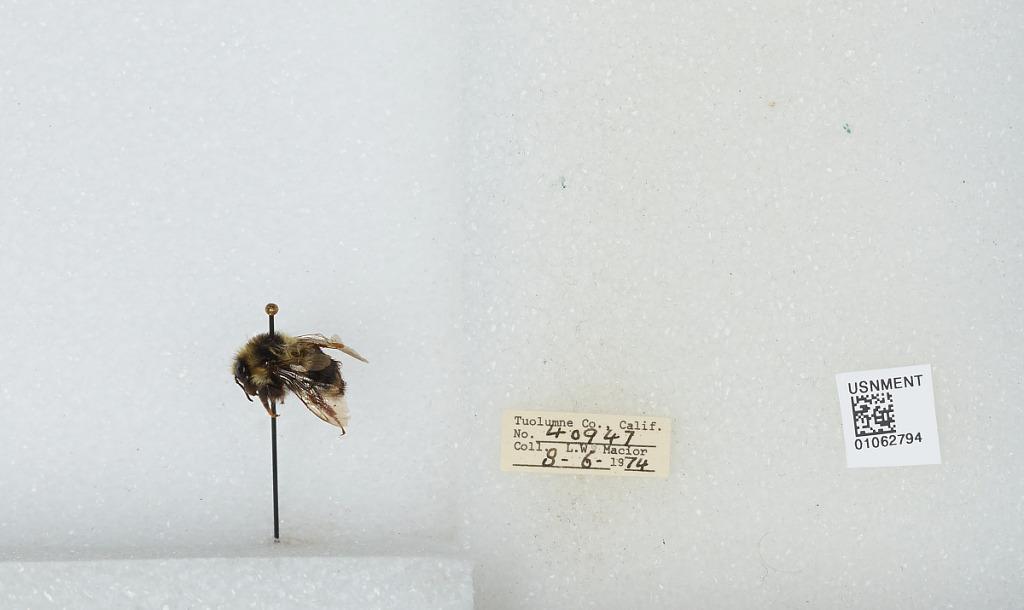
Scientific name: Bombus bifarius nearcticus
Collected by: L. Macior
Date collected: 1974-8-6
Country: United States
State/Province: California
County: Tuolumne
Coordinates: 38.02, -119.93